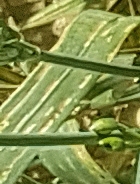
Label: Wheat___Yellow_Rust